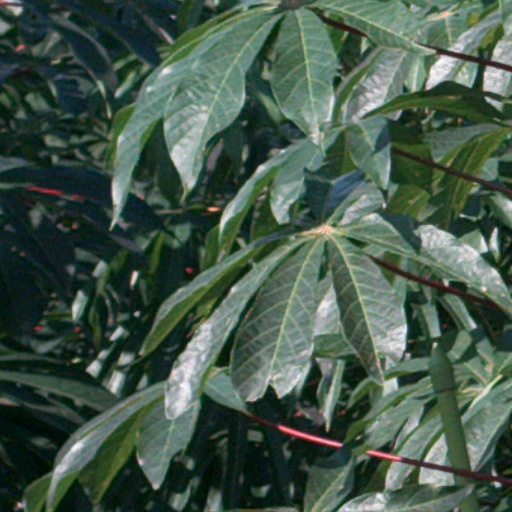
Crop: cassava